Benjamin Kapp

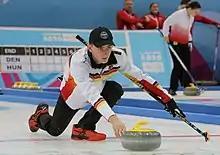
Kapp at the 2020 Winter Youth Olympics

Benjamin "Benny" Kapp (born 9 July 2002) is a German curler from Oberthingau.